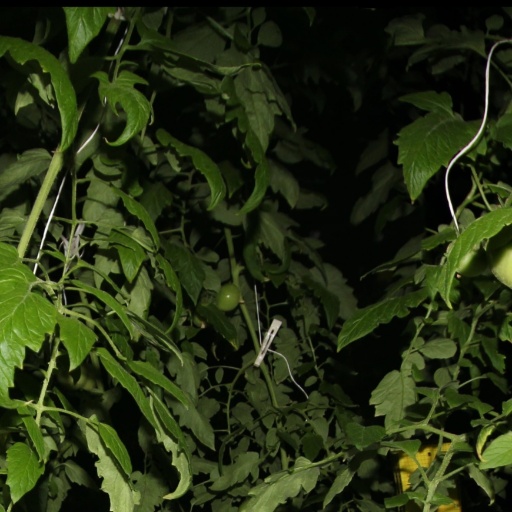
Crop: tomato